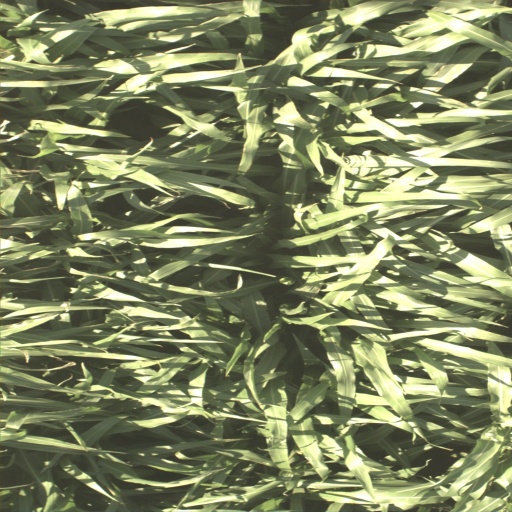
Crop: sorghum